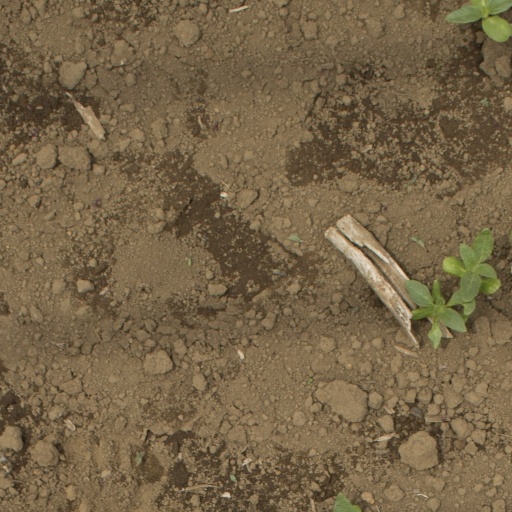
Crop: Jerusalem artichoke